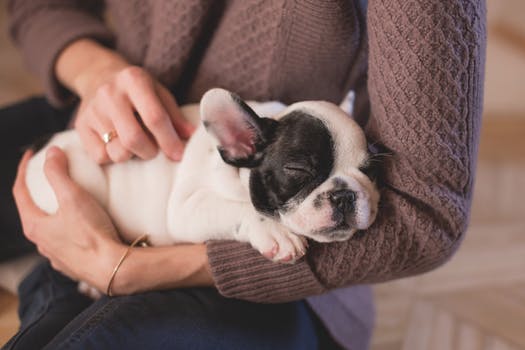
Label: No Watermark